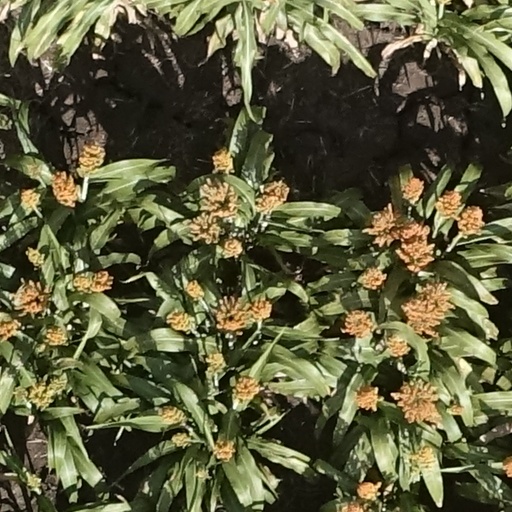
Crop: sorghum